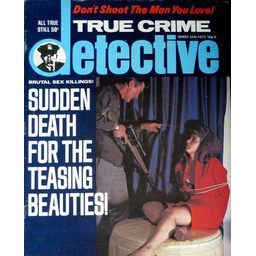
Label: paper